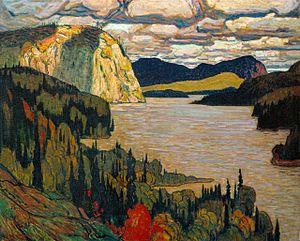
J.E.H. MacDonald, né James Edward Hervey MacDonald le 12 mai 1873 à Durham, en Angleterre, et mort le 26 novembre 1932 à Toronto, est un peintre canadien, membre fondateur du célèbre Groupe des Sept.
Le Groupe des sept est créé par de jeunes artistes canadiens qui se rassemblent dès 1913 dans un immeuble de trois étages de Toronto composé d'ateliers d'artistes : le Studio Building. Ils s'y rencontrent entre 1911 et 1913, mais le groupe n'est baptisé qu'en mars 1920 et est officiellement reconnu le 7 mai suivant lors de leur première exposition au Musée des beaux-arts de l'Ontario.